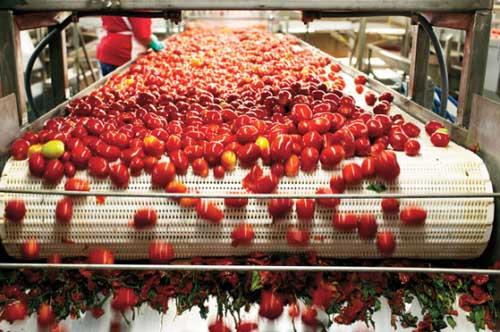
Nyanya nyingi zinasafirishwa kwenye mkanda wa kiwandani. Baadhi ya nyanya huonekana zikianguka chini, zingine zikipangwa. Mfanyakazi anaonekana nyuma, akisimamia mchakato wa kuchagua. Hii inaonyesha kilimo cha kisasa na usindikishaji wa mazao.